Gérard Oury

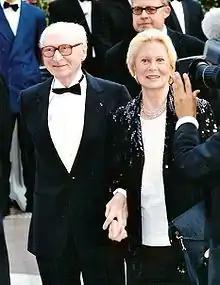
Oury with spouse Michèle Morgan at the Cannes Film Festival, 2001

With actress Jacqueline Roman, he was the father of French writer Danièle Thompson and grandfather of actor/writer Christopher Thompson. He lived together with the French actress Michèle Morgan for the second half of his life. He died aged 87 in Saint-Tropez on 20 July 2006.